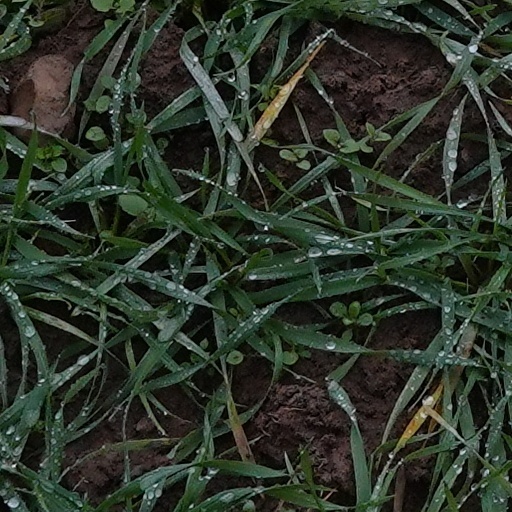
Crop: wheat